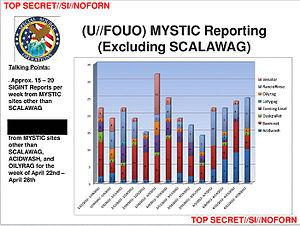
MYSTIC est un ancien programme secret utilisé depuis 2009 par la National Security Agency afin de collecter les métadonnées ainsi que le contenu des appels téléphoniques en provenance de plusieurs pays entiers. Le programme fut dévoilé pour la première fois en mars 2014, sur la base des documents divulgués par Edward Snowden.